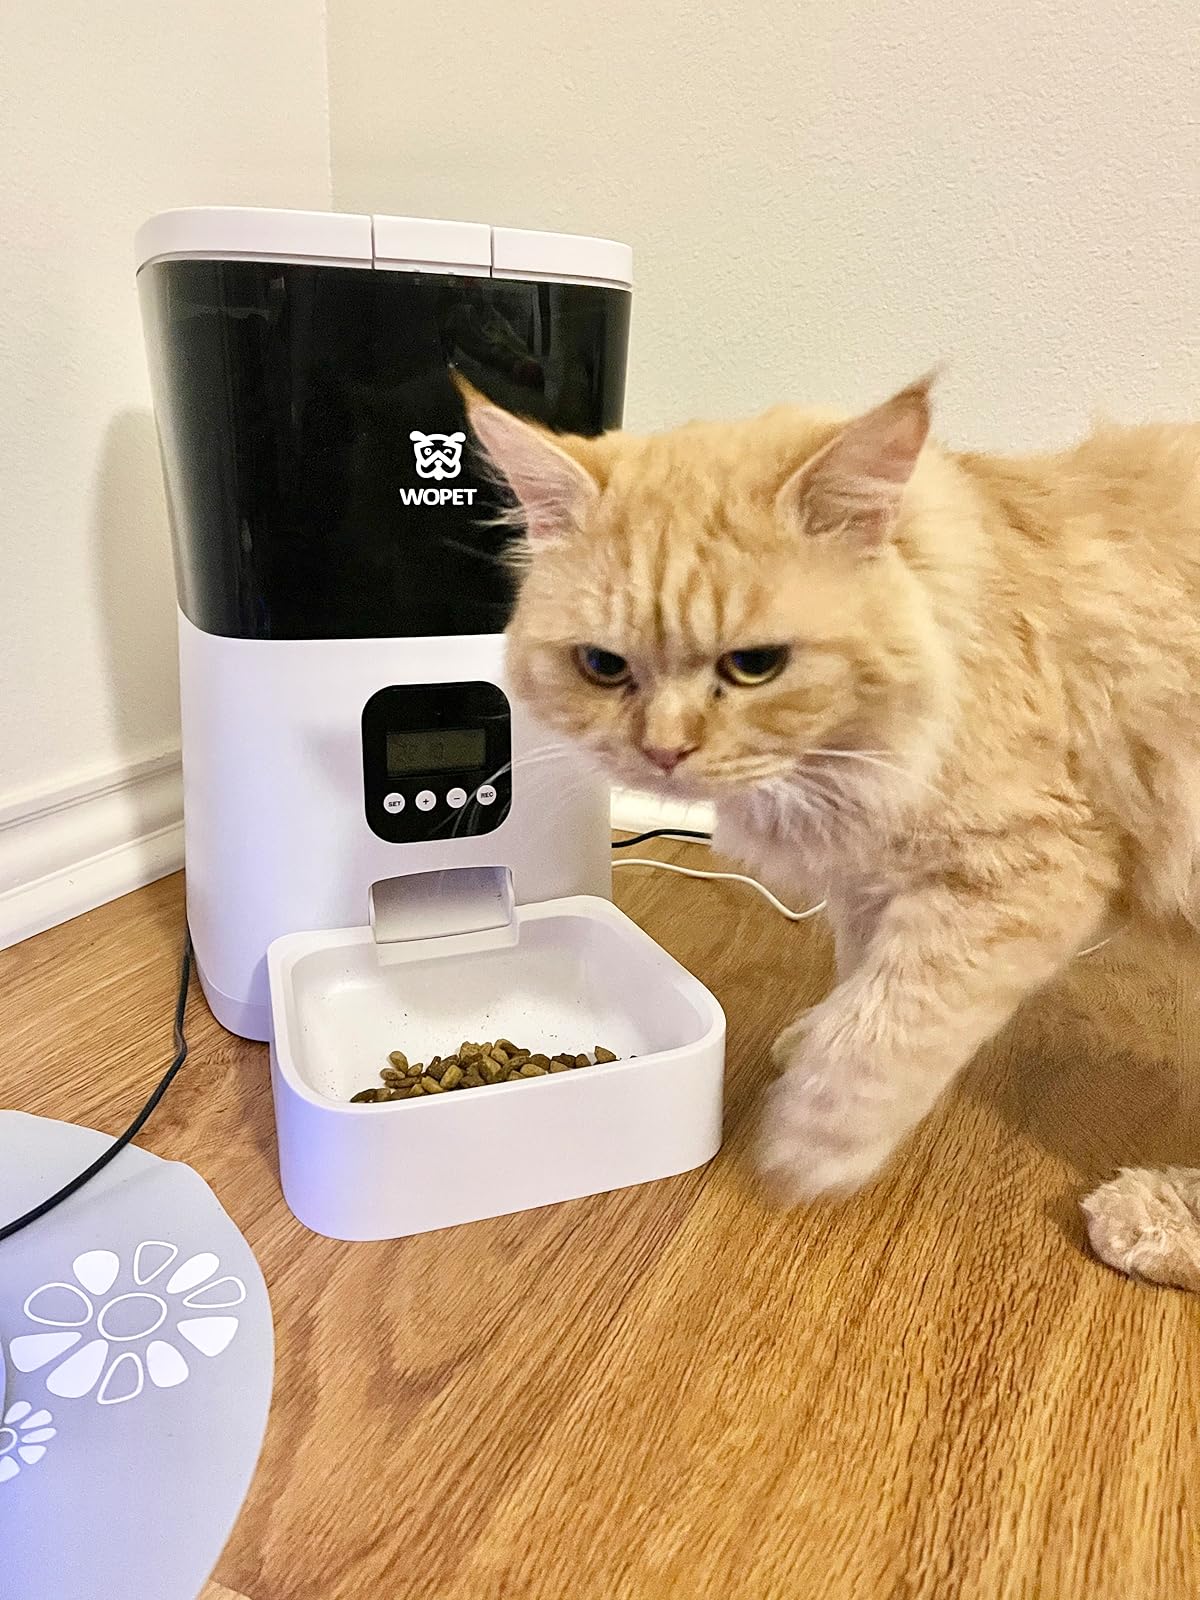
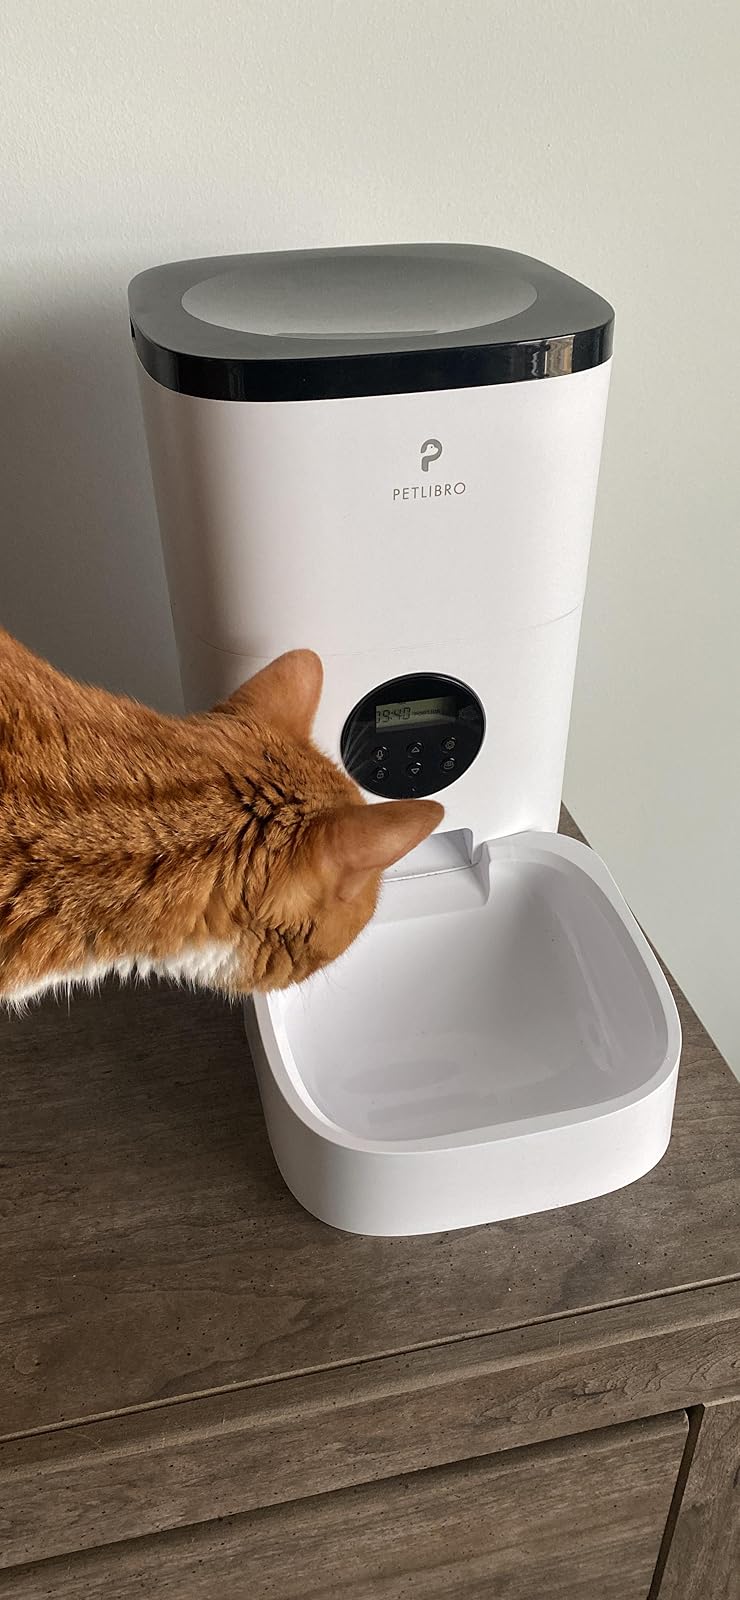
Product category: items_feeder
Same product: no